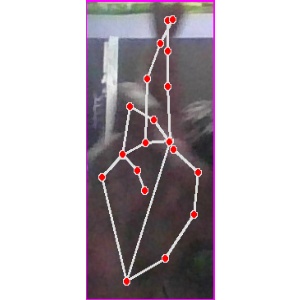
अक्षर: र